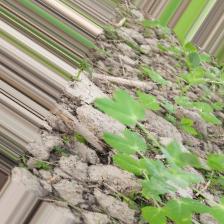
Label: Powdery Mildew